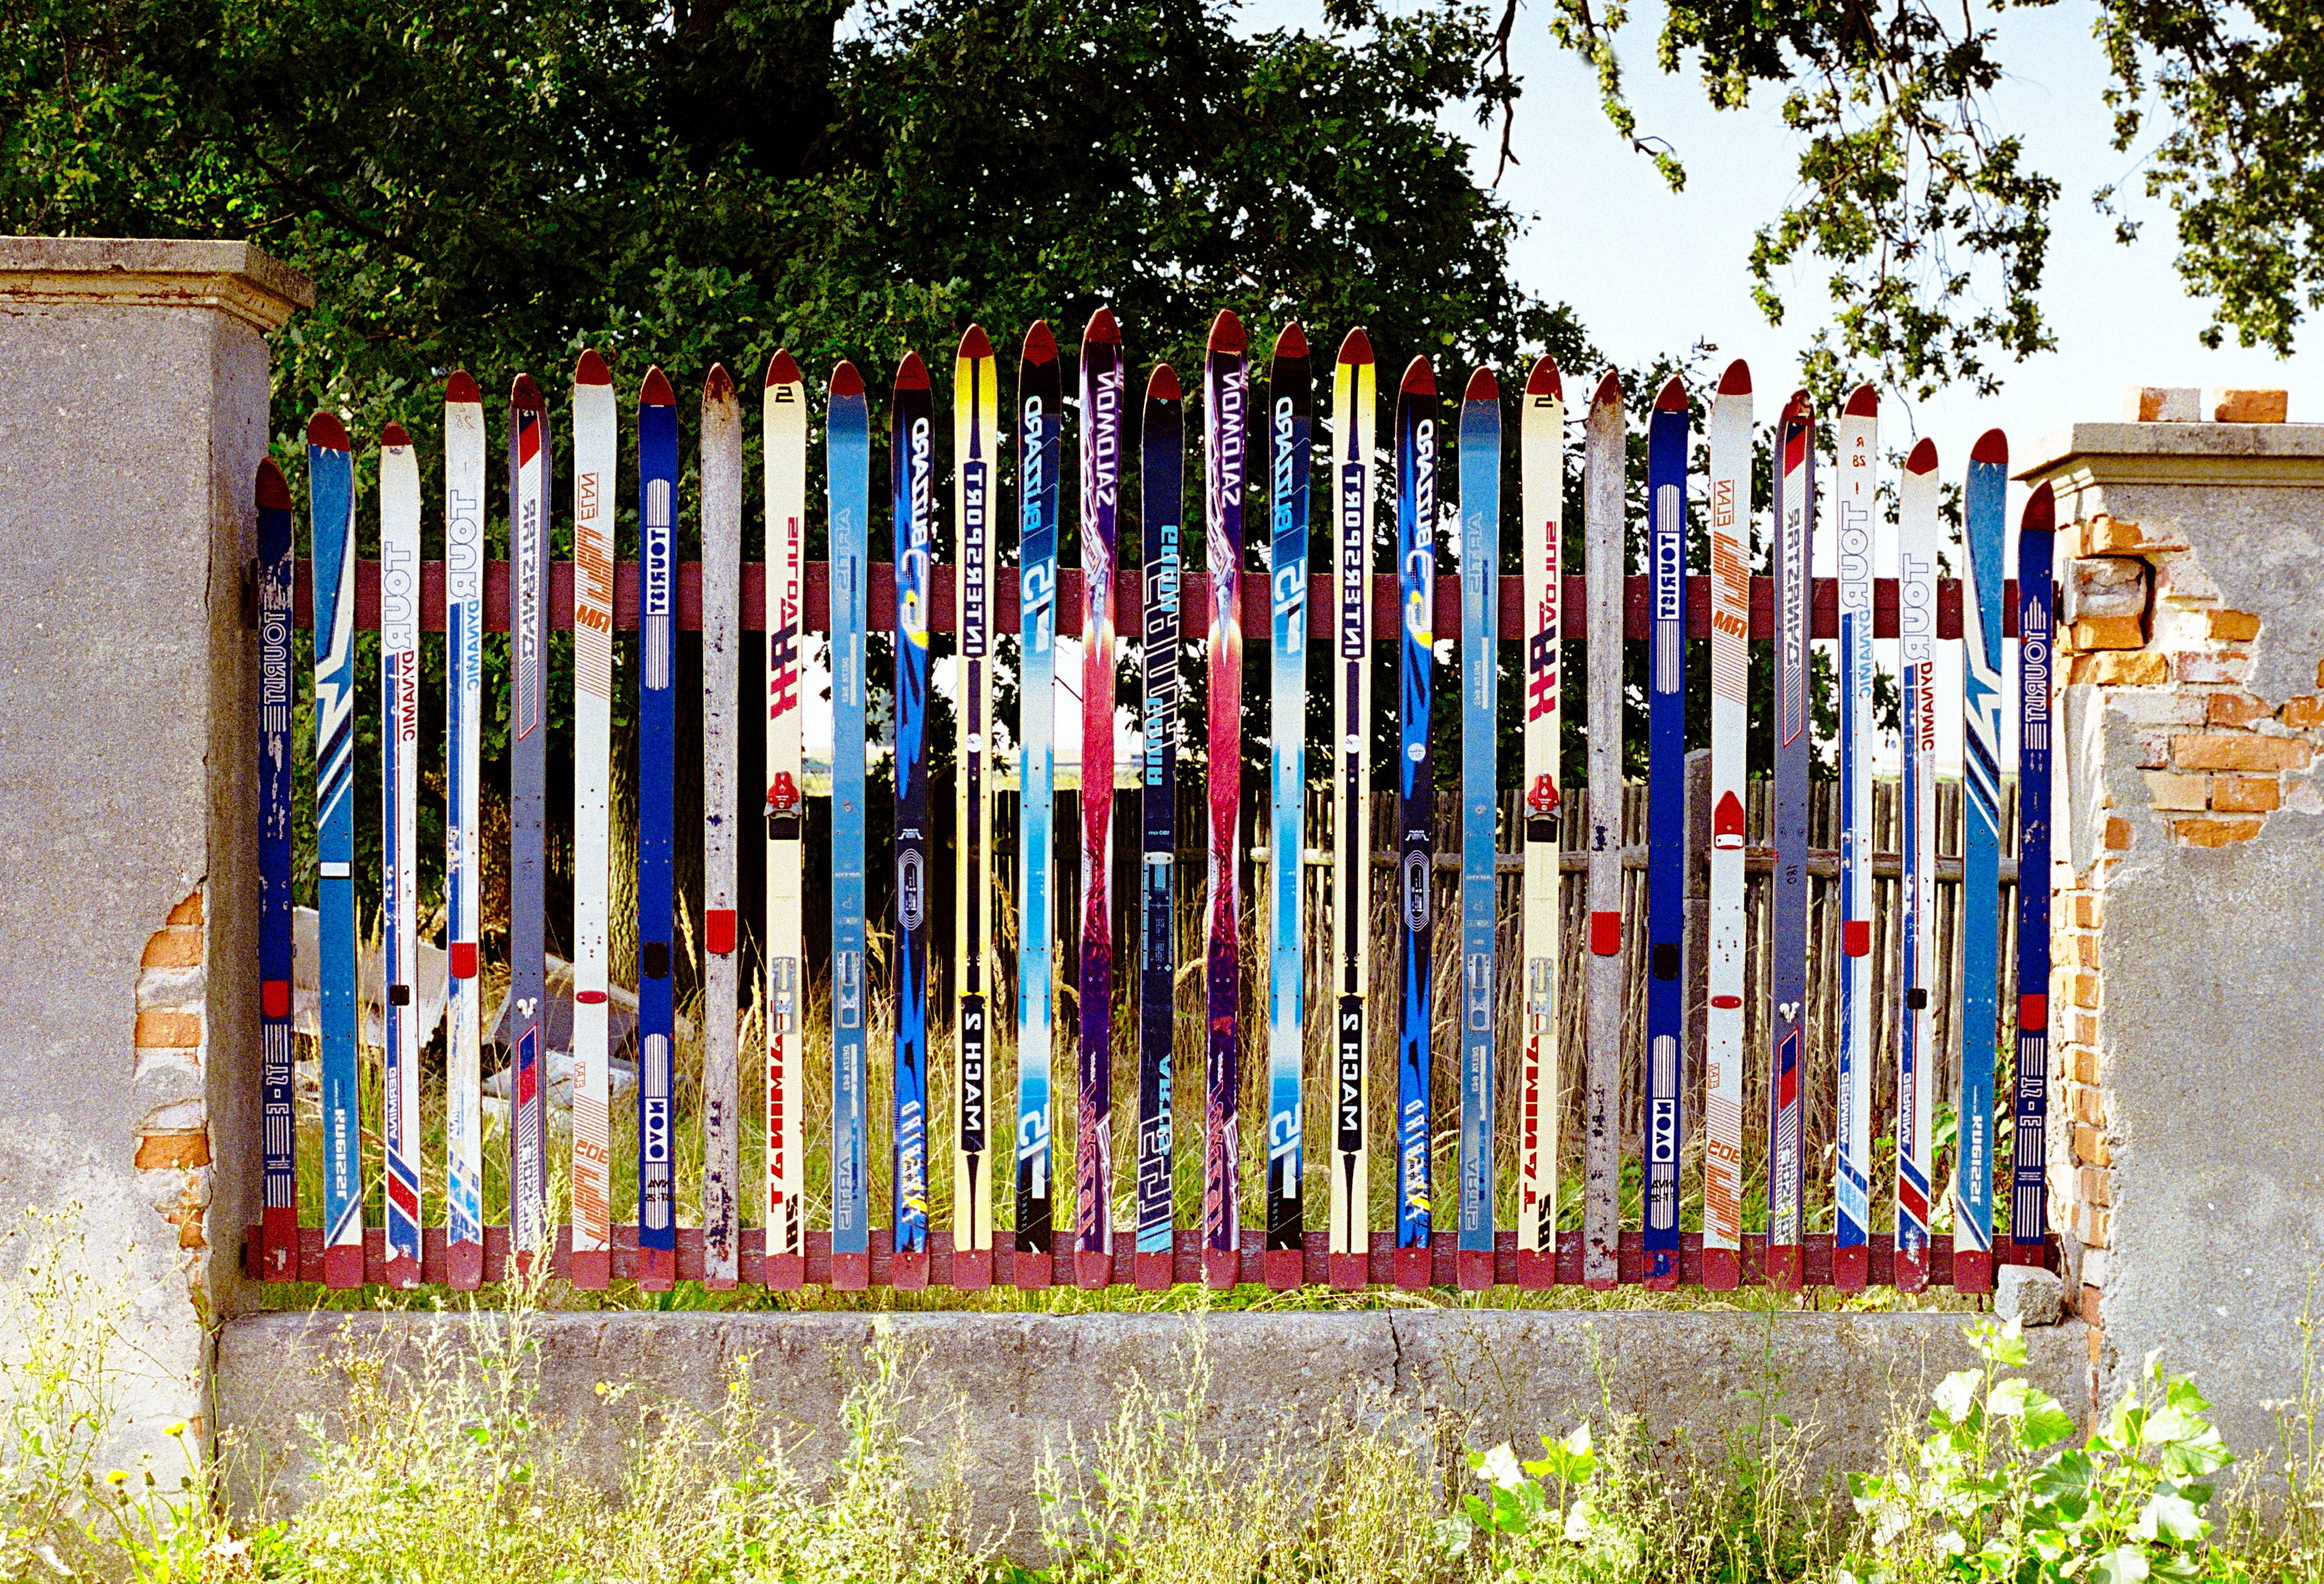
fence, texture, wall, fencing, skiing, memorial, art, mural, lake dusia, hobby, skis, the background, the fence, the moat, a joke, old skis, outdoor structure